Harris County, Georgia

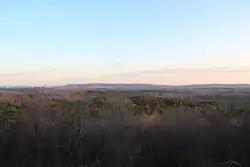
View of Harris County on Pine Mountain

According to the U.S. Census Bureau, the county has a total area of , of which are land and (1.9%) are covered by water.